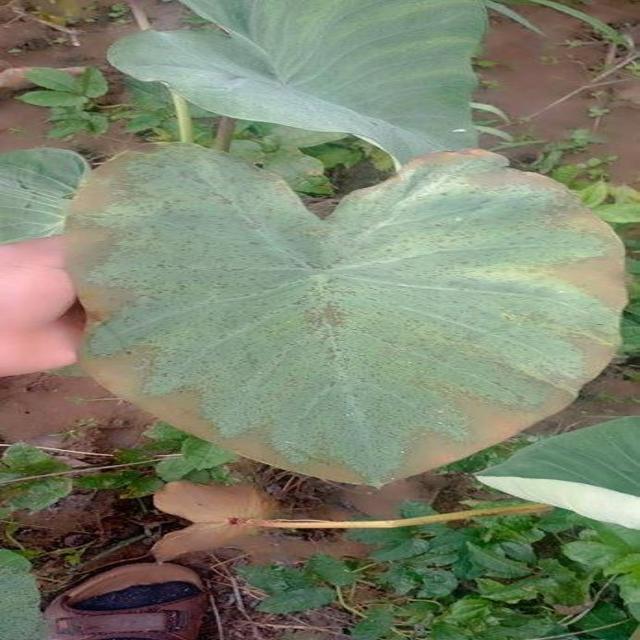
Label: Late_Blight